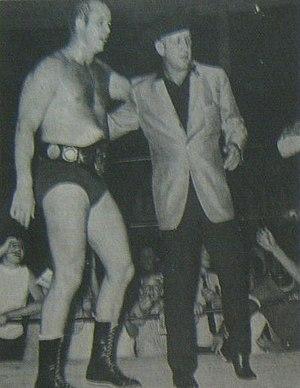
Portrait de Dory Funk en p.16 du magazine de catch Wrestling Revue d'octobre 1973.